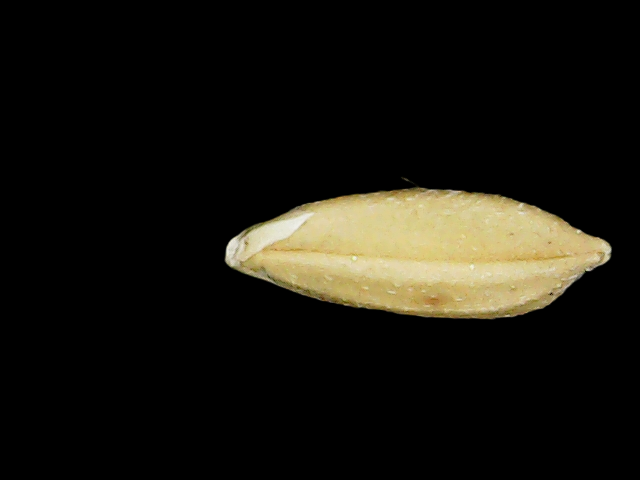
Rice variety: Binadhan10